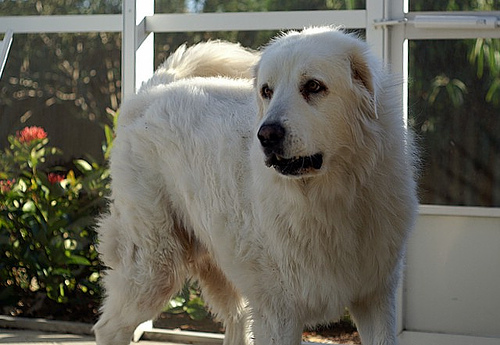
Breed: great pyrenees